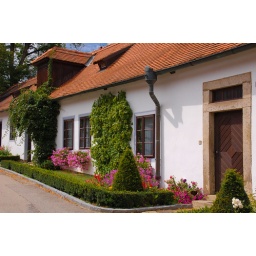
house near the castle garden